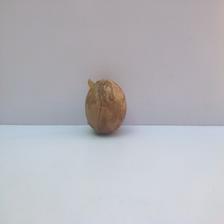
Size: Spoiled